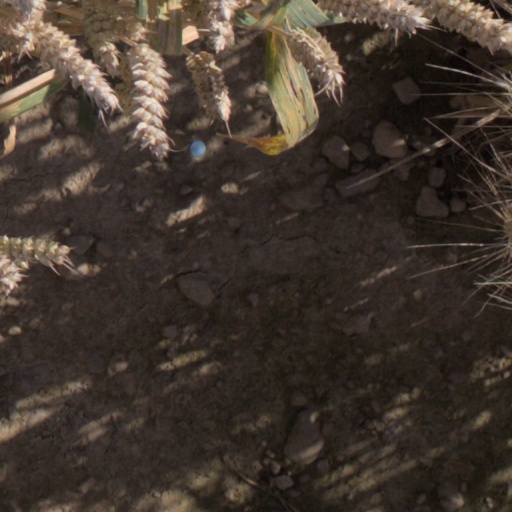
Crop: wheat